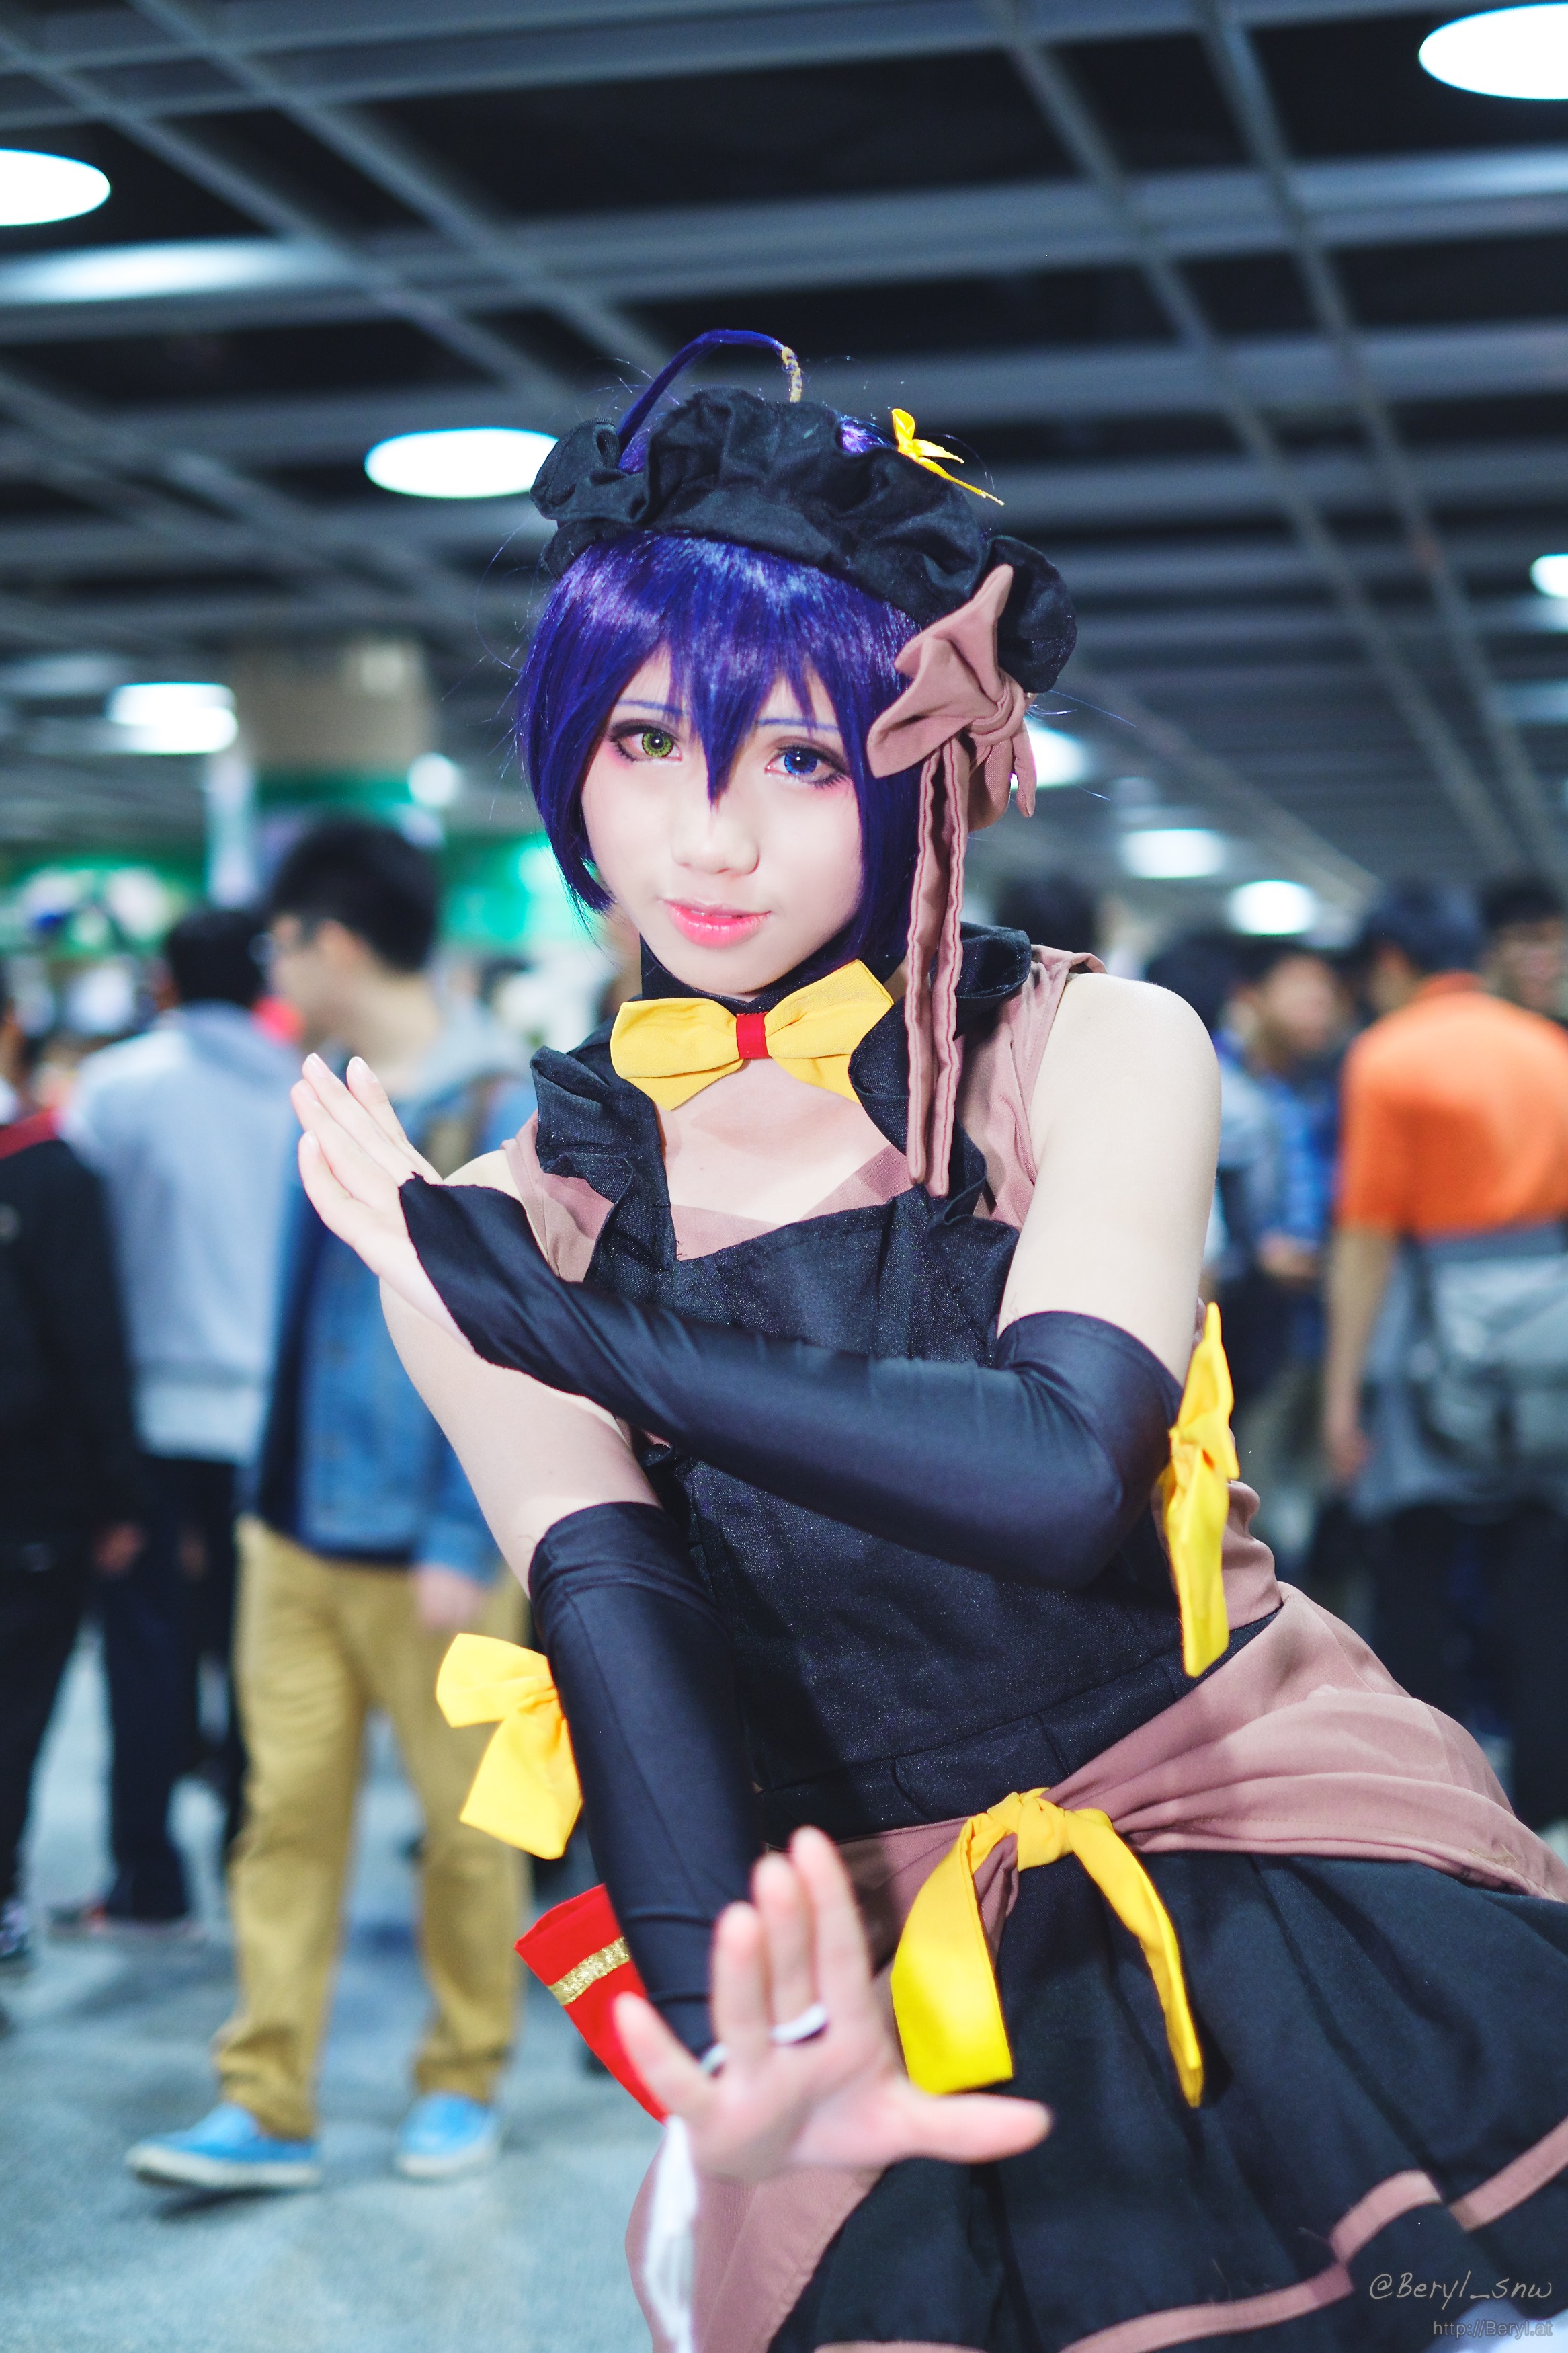
people, girl, cute, fujifilm, portrait, clothing, 2015, face, cosplay, 35mm, canton, costume, anime, comic, comiccon, xf35mmf14r, xpro1, yaca, convention